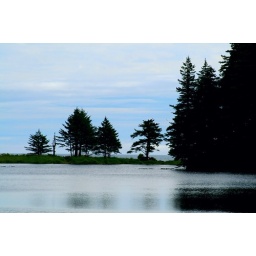
Evergreen trees silhouetted in front of beach on Kodiak Island, Alaska.